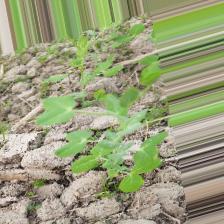
Label: Powdery Mildew